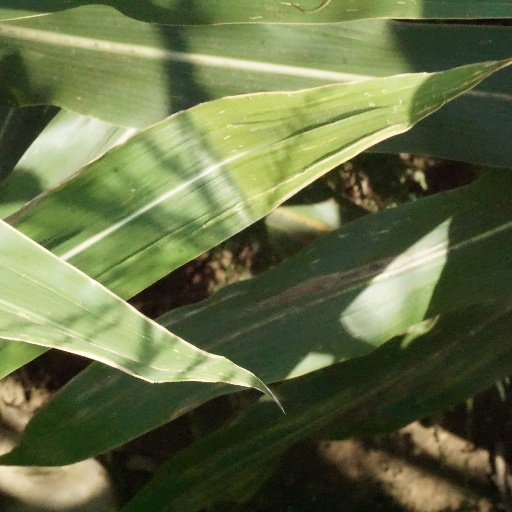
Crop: maize; corn